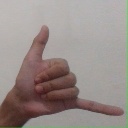
अक्षर: द